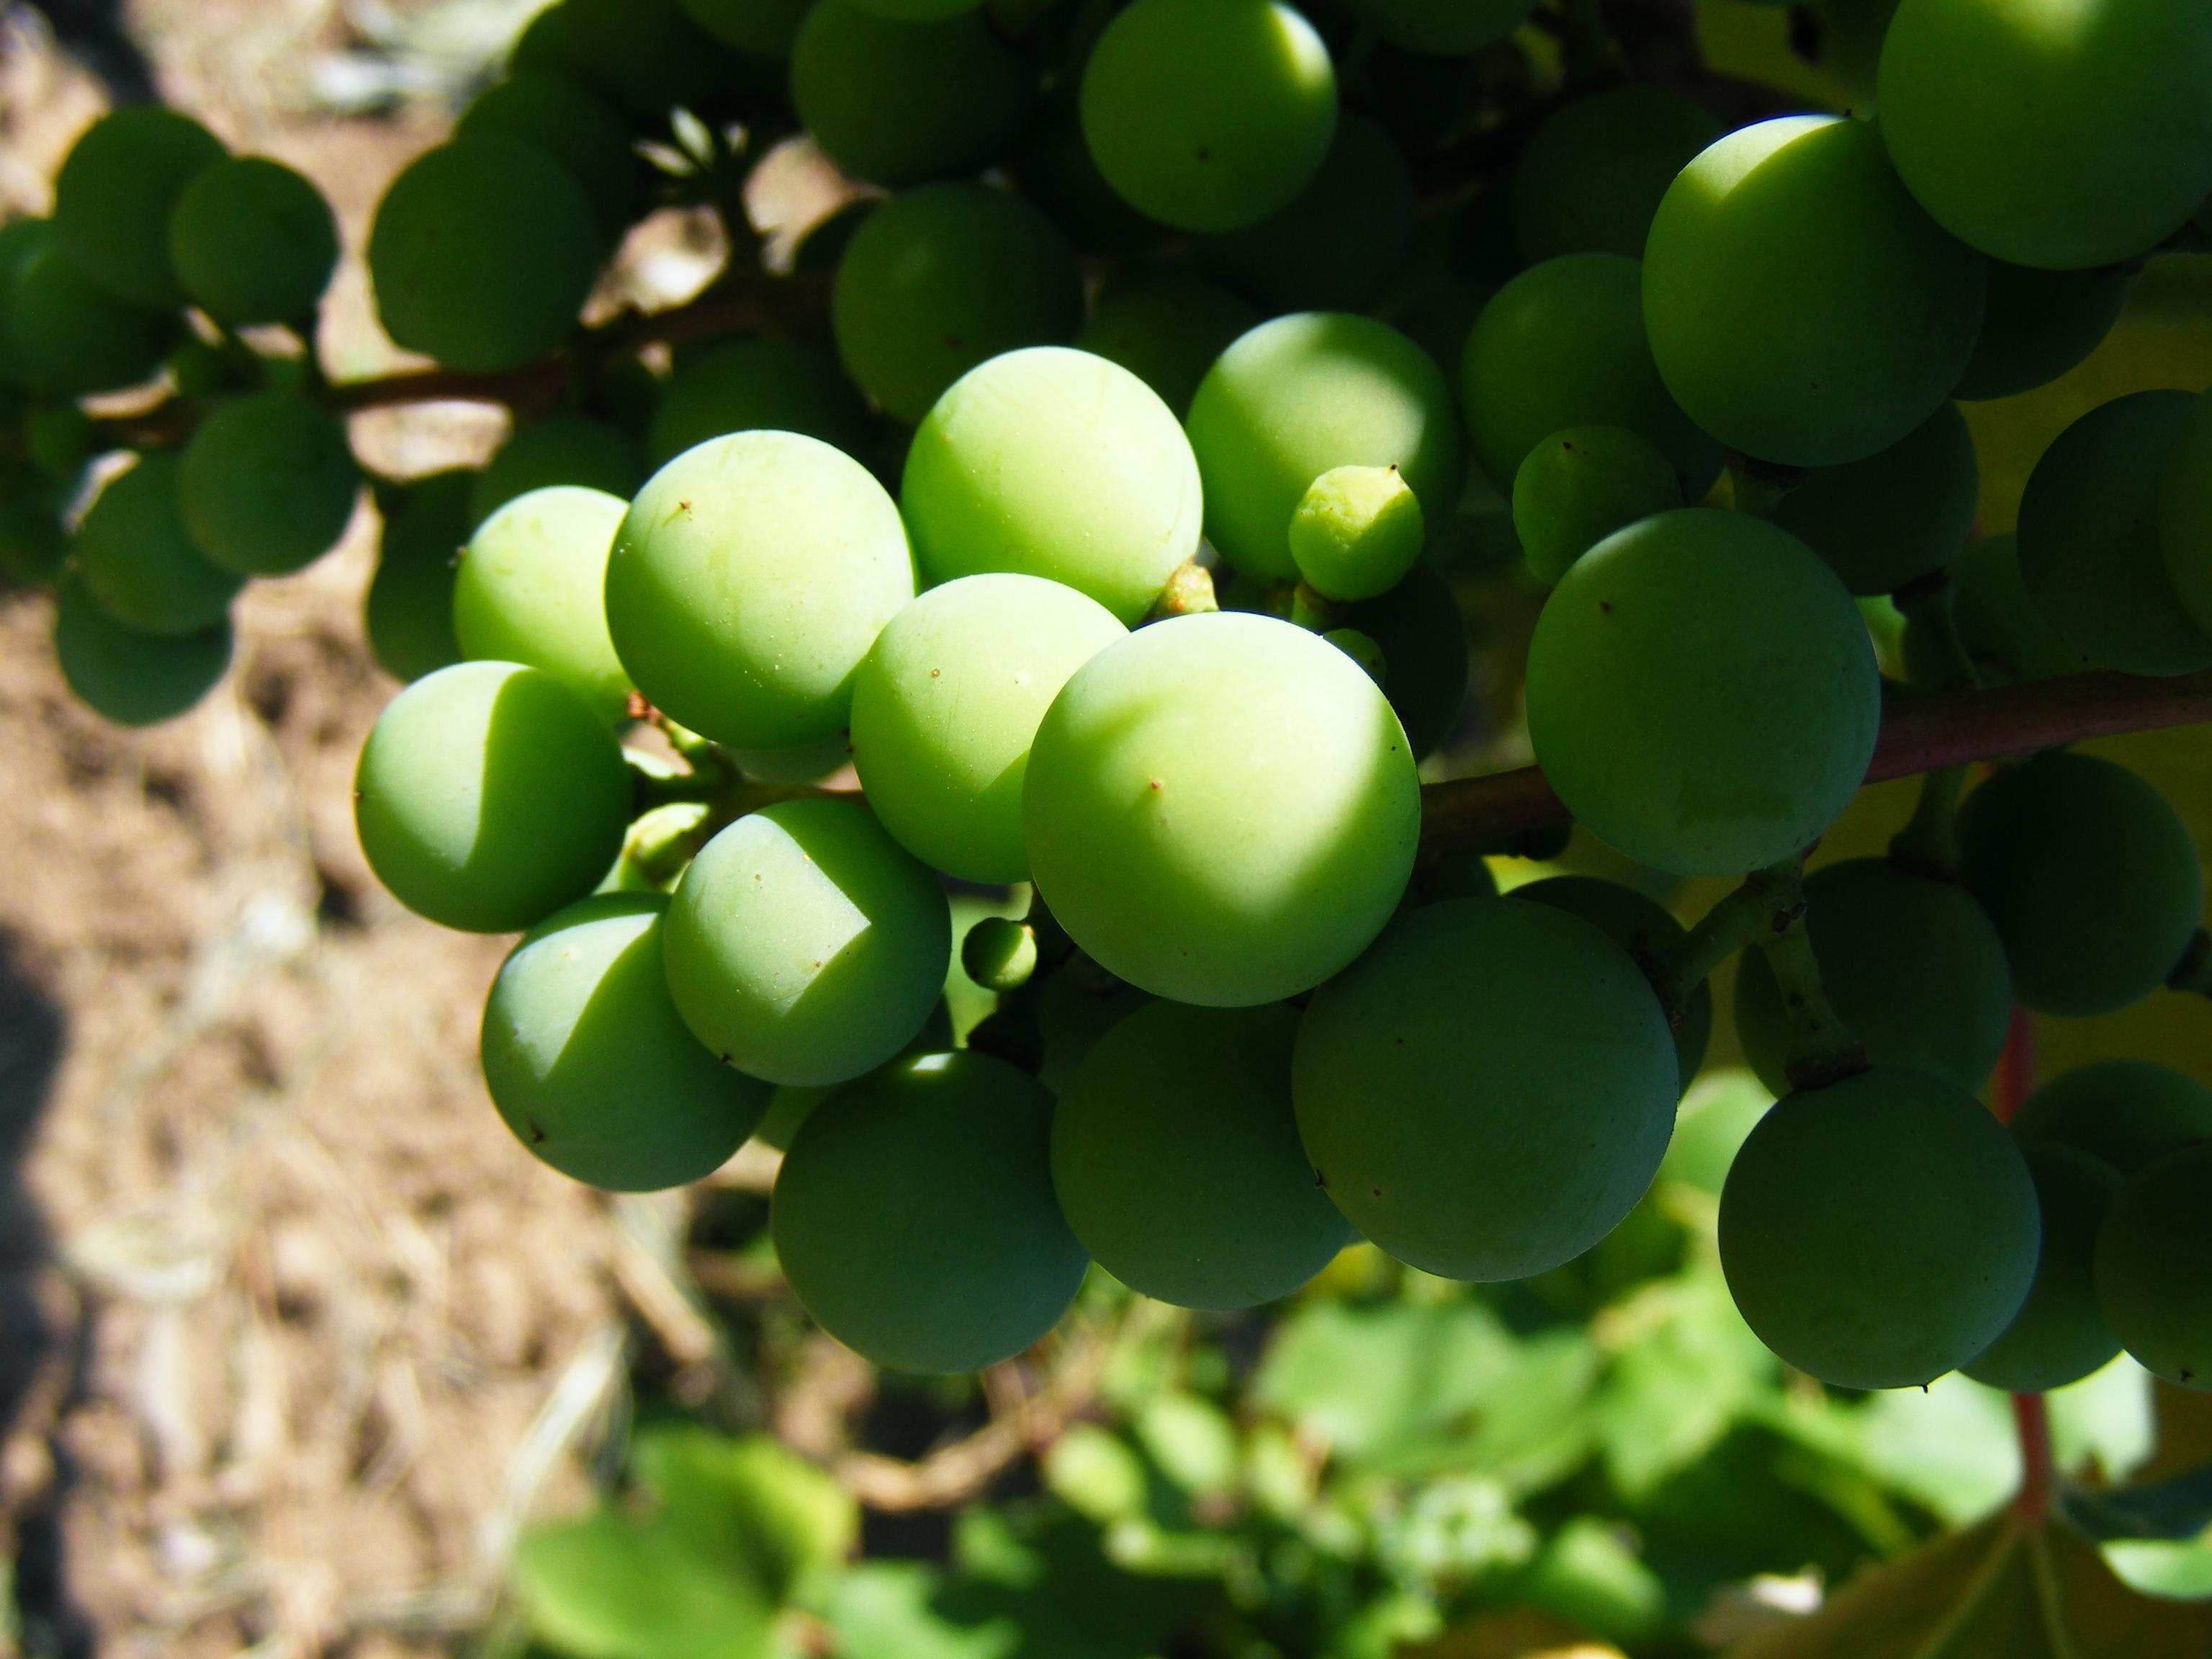
nature, branch, plant, grape, fruit, leaf, flower, food, green, produce, botany, agriculture, flora, vegetables, shrub, grapes, fruits, macro photography, flowering plant, vitis, ananas, land plant, grapevine family